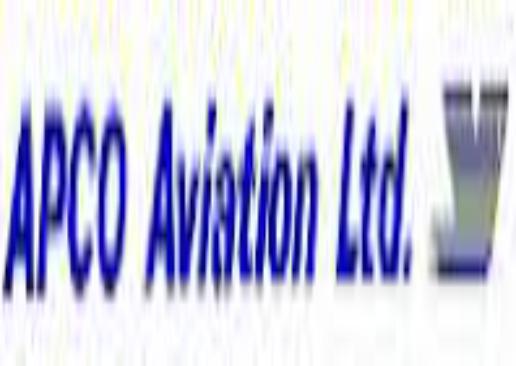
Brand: APCO
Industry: Others